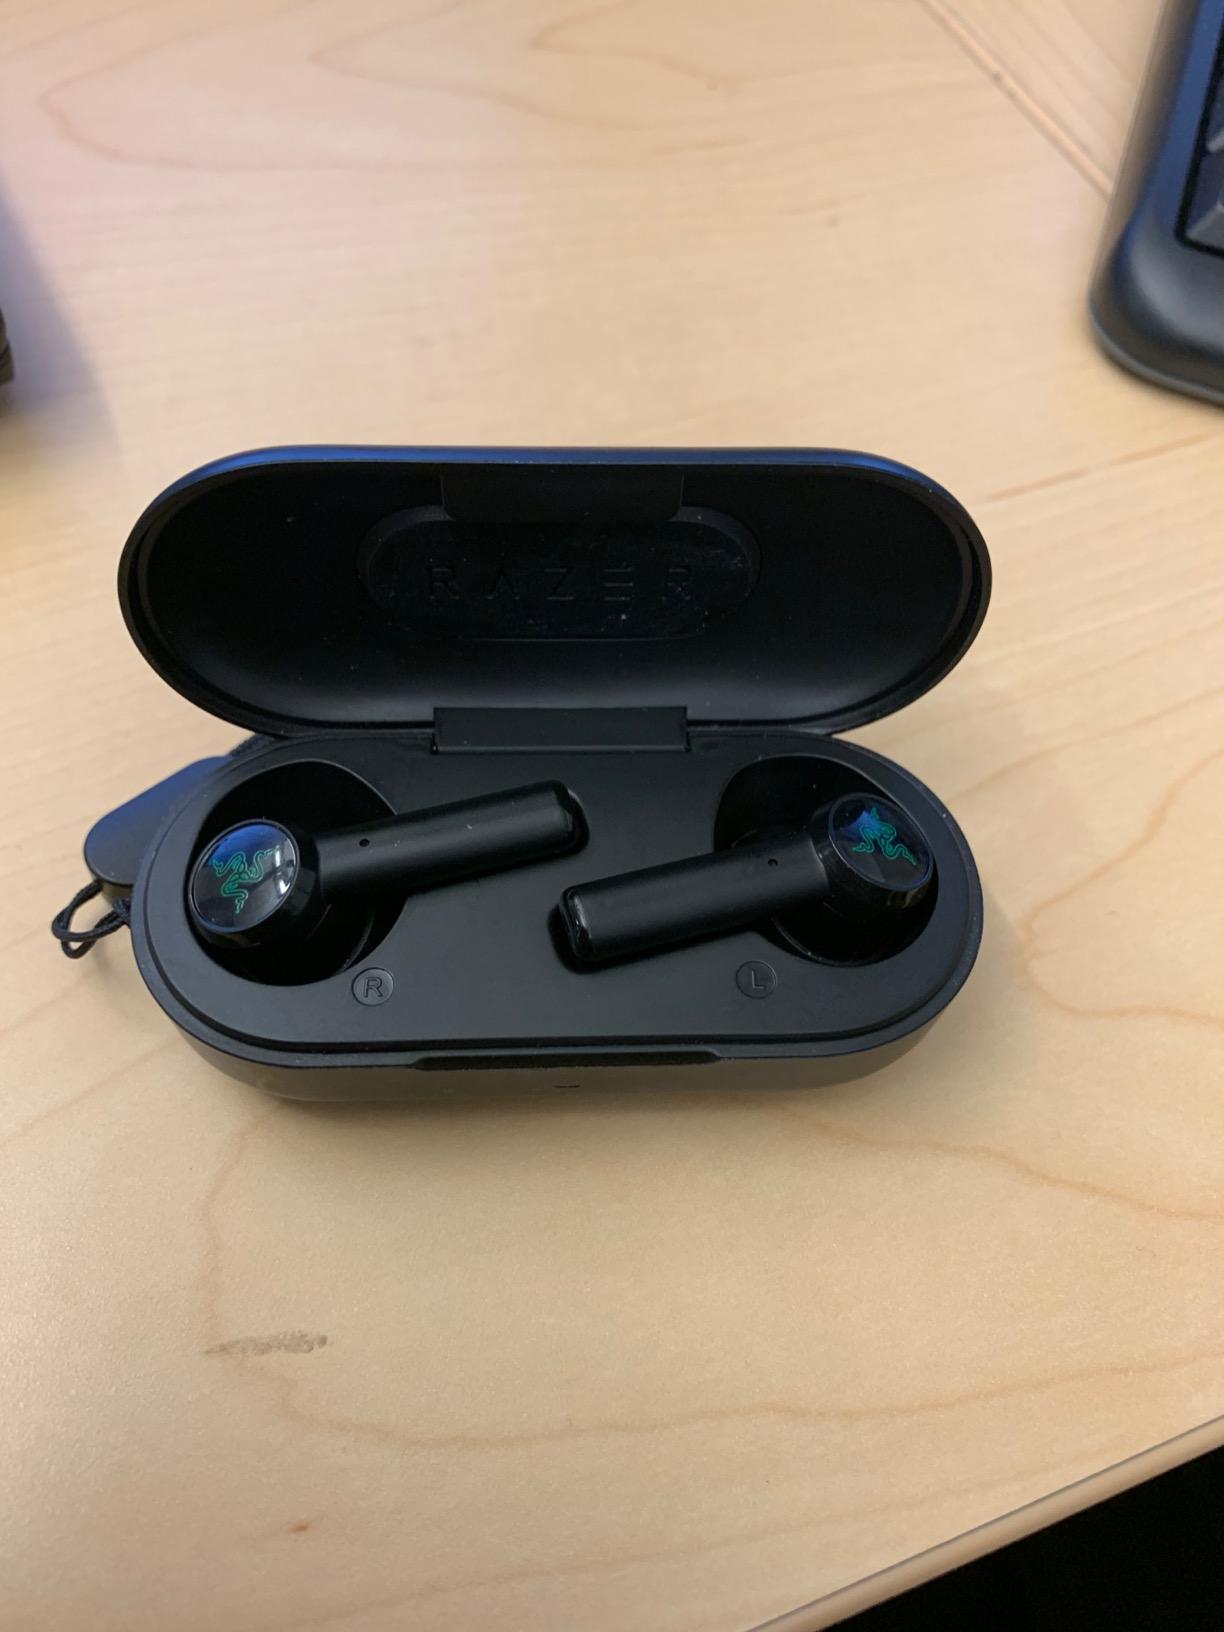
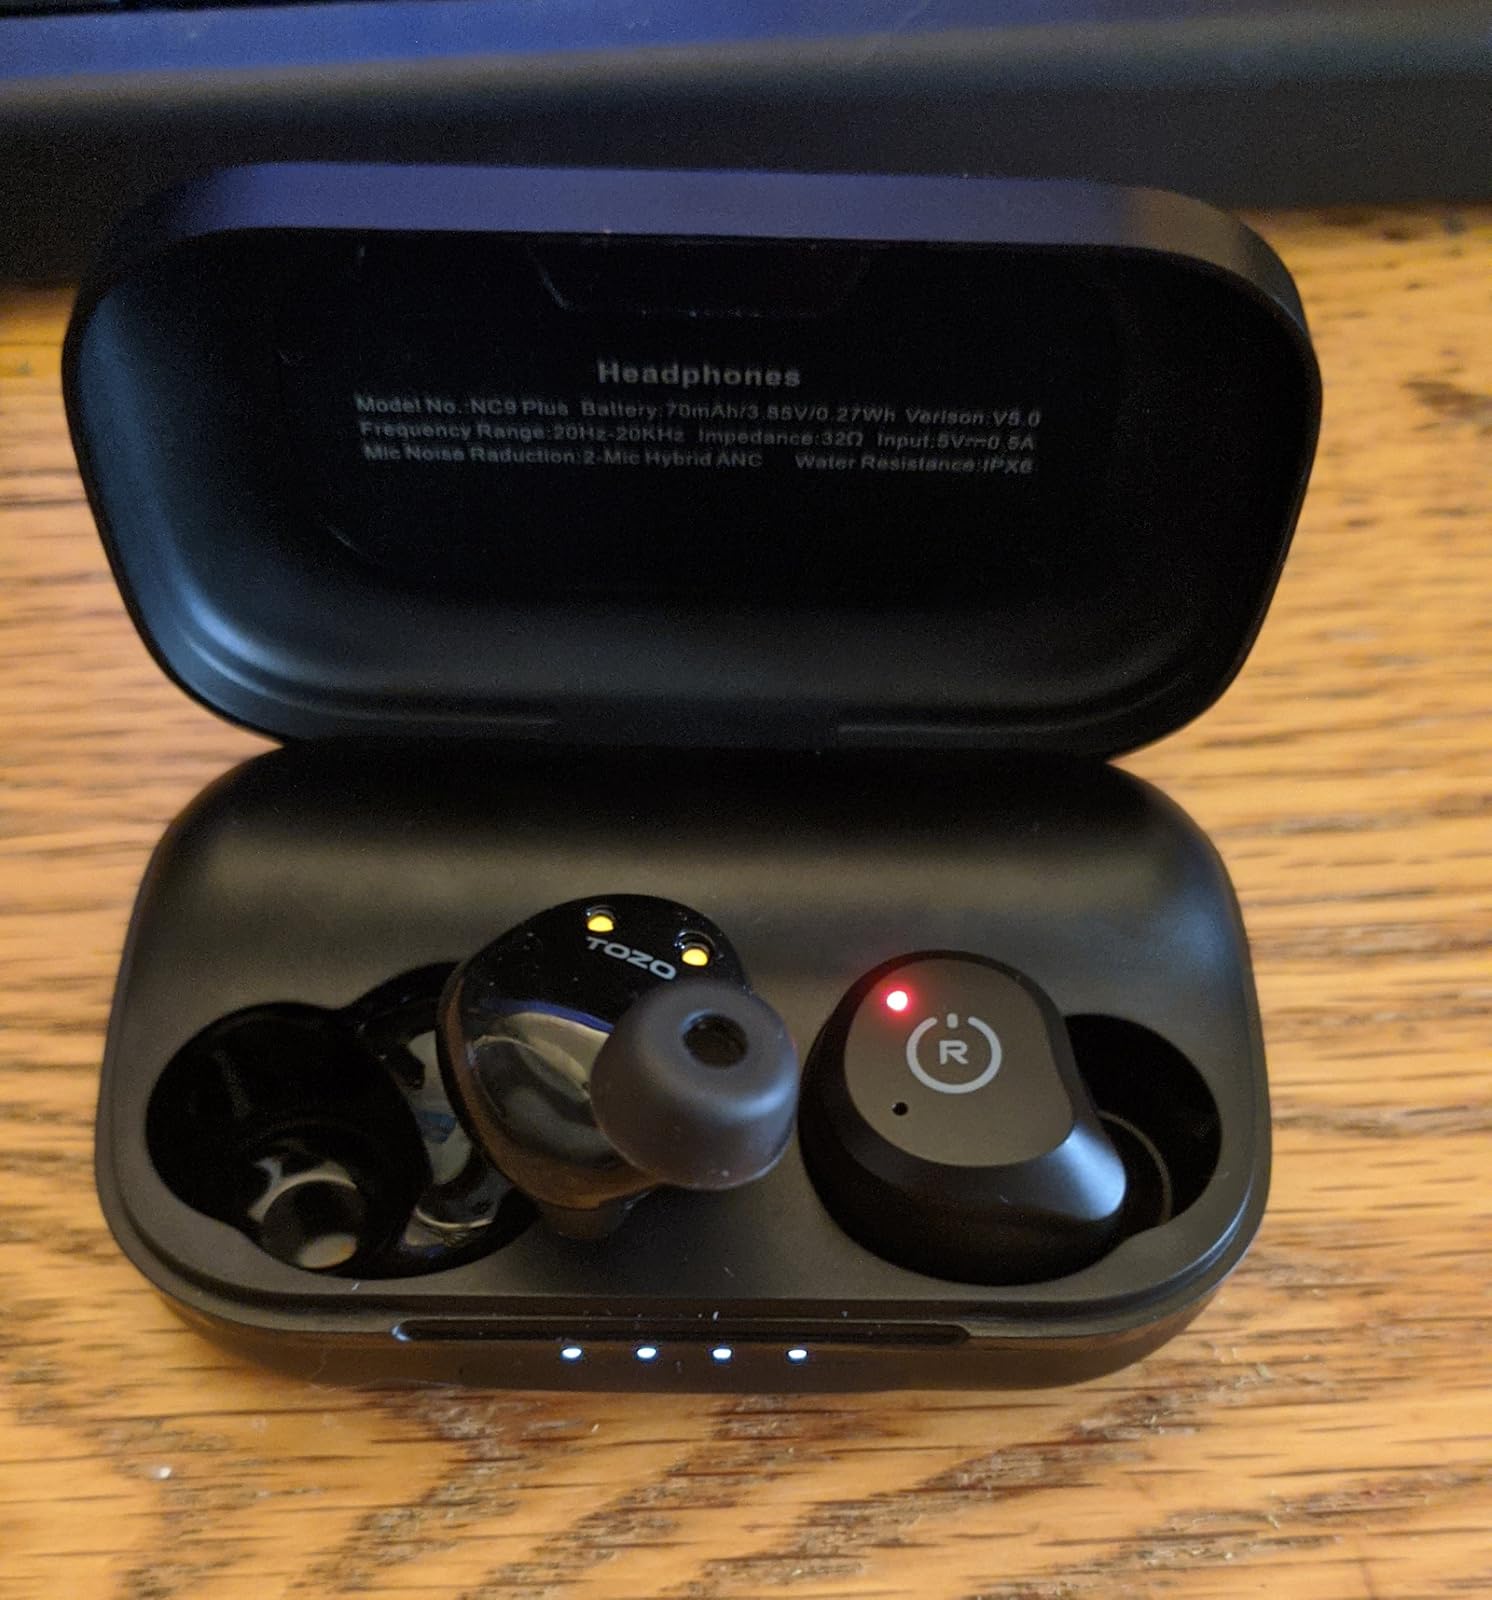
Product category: earbuds
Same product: no